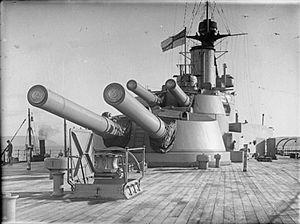
Le canon de marine de 13,5 pouces BL Mk V est un canon naval britannique conçu au début du XXᵉ siècle afin d'être monté sur les cuirassés et les croiseurs de bataille de la Royal Navy. Les premiers à en bénéficier sont les super-dreadnoughts de la classe Orion.